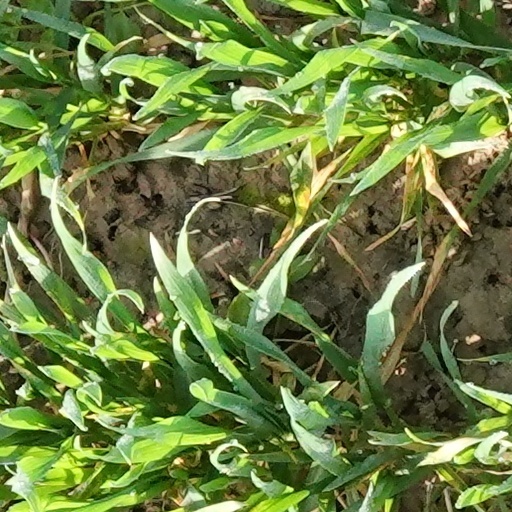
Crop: wheat